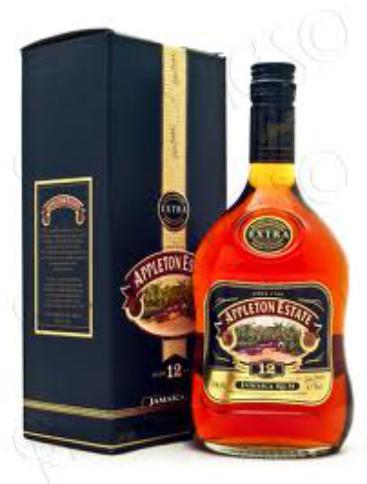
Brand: Appleton Estate
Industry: Food